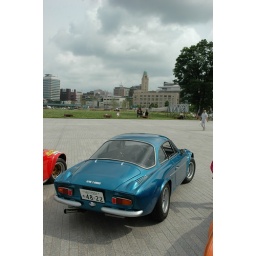
Scenery of event of French car &amp;quot;French French 2008&amp;quot; held in Yokohama red brick warehouse on June 28.